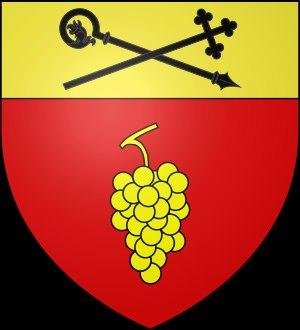
Le haute-vienne, anciennement vin de pays de la Haute-Vienne, est un vin français d'indication géographique protégée départemental produit sur le territoire de la Haute-Vienne.